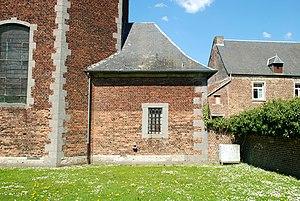
Belgique - Brabant wallon - Église Saint-Martin de Ways
L'église Saint-Martin est une église de style classique située à Ways, village dépendant de la ville belge de Genappe, dans la province du Brabant wallon.